Lyudmila Yurlova

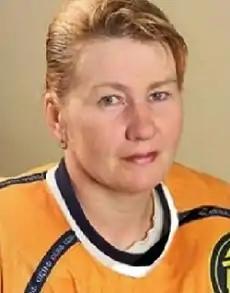

Lyudmila Petrovna "Liuda" Yurlova (1 April 1972 – 28 November 2016) was a Russian ice hockey forward and bandy player. As a member of the Russian national ice hockey team, she won a silver medal at the 1996 European Championship and a bronze medal at the 2001 World Championship. She was a Master of Sport of Russia of International Class in both bandy and ice hockey.